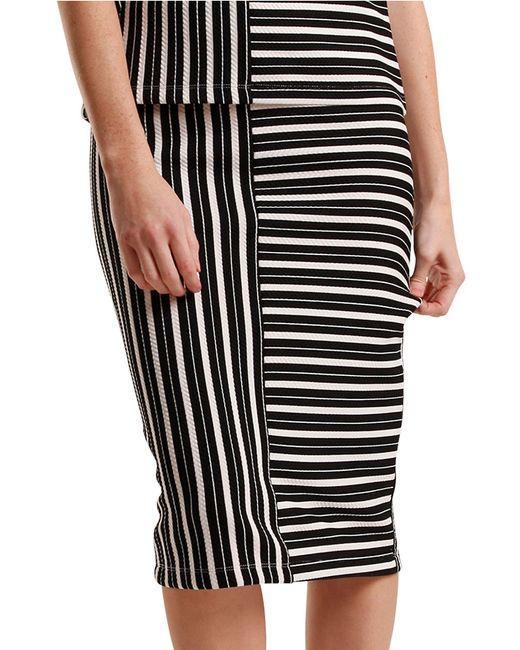
Gestreifter Bleistiftrock mit Seitenschlitz